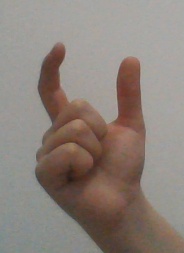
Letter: nun